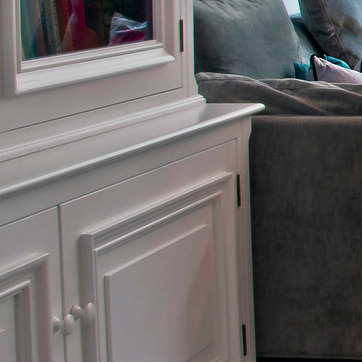
Material: wood